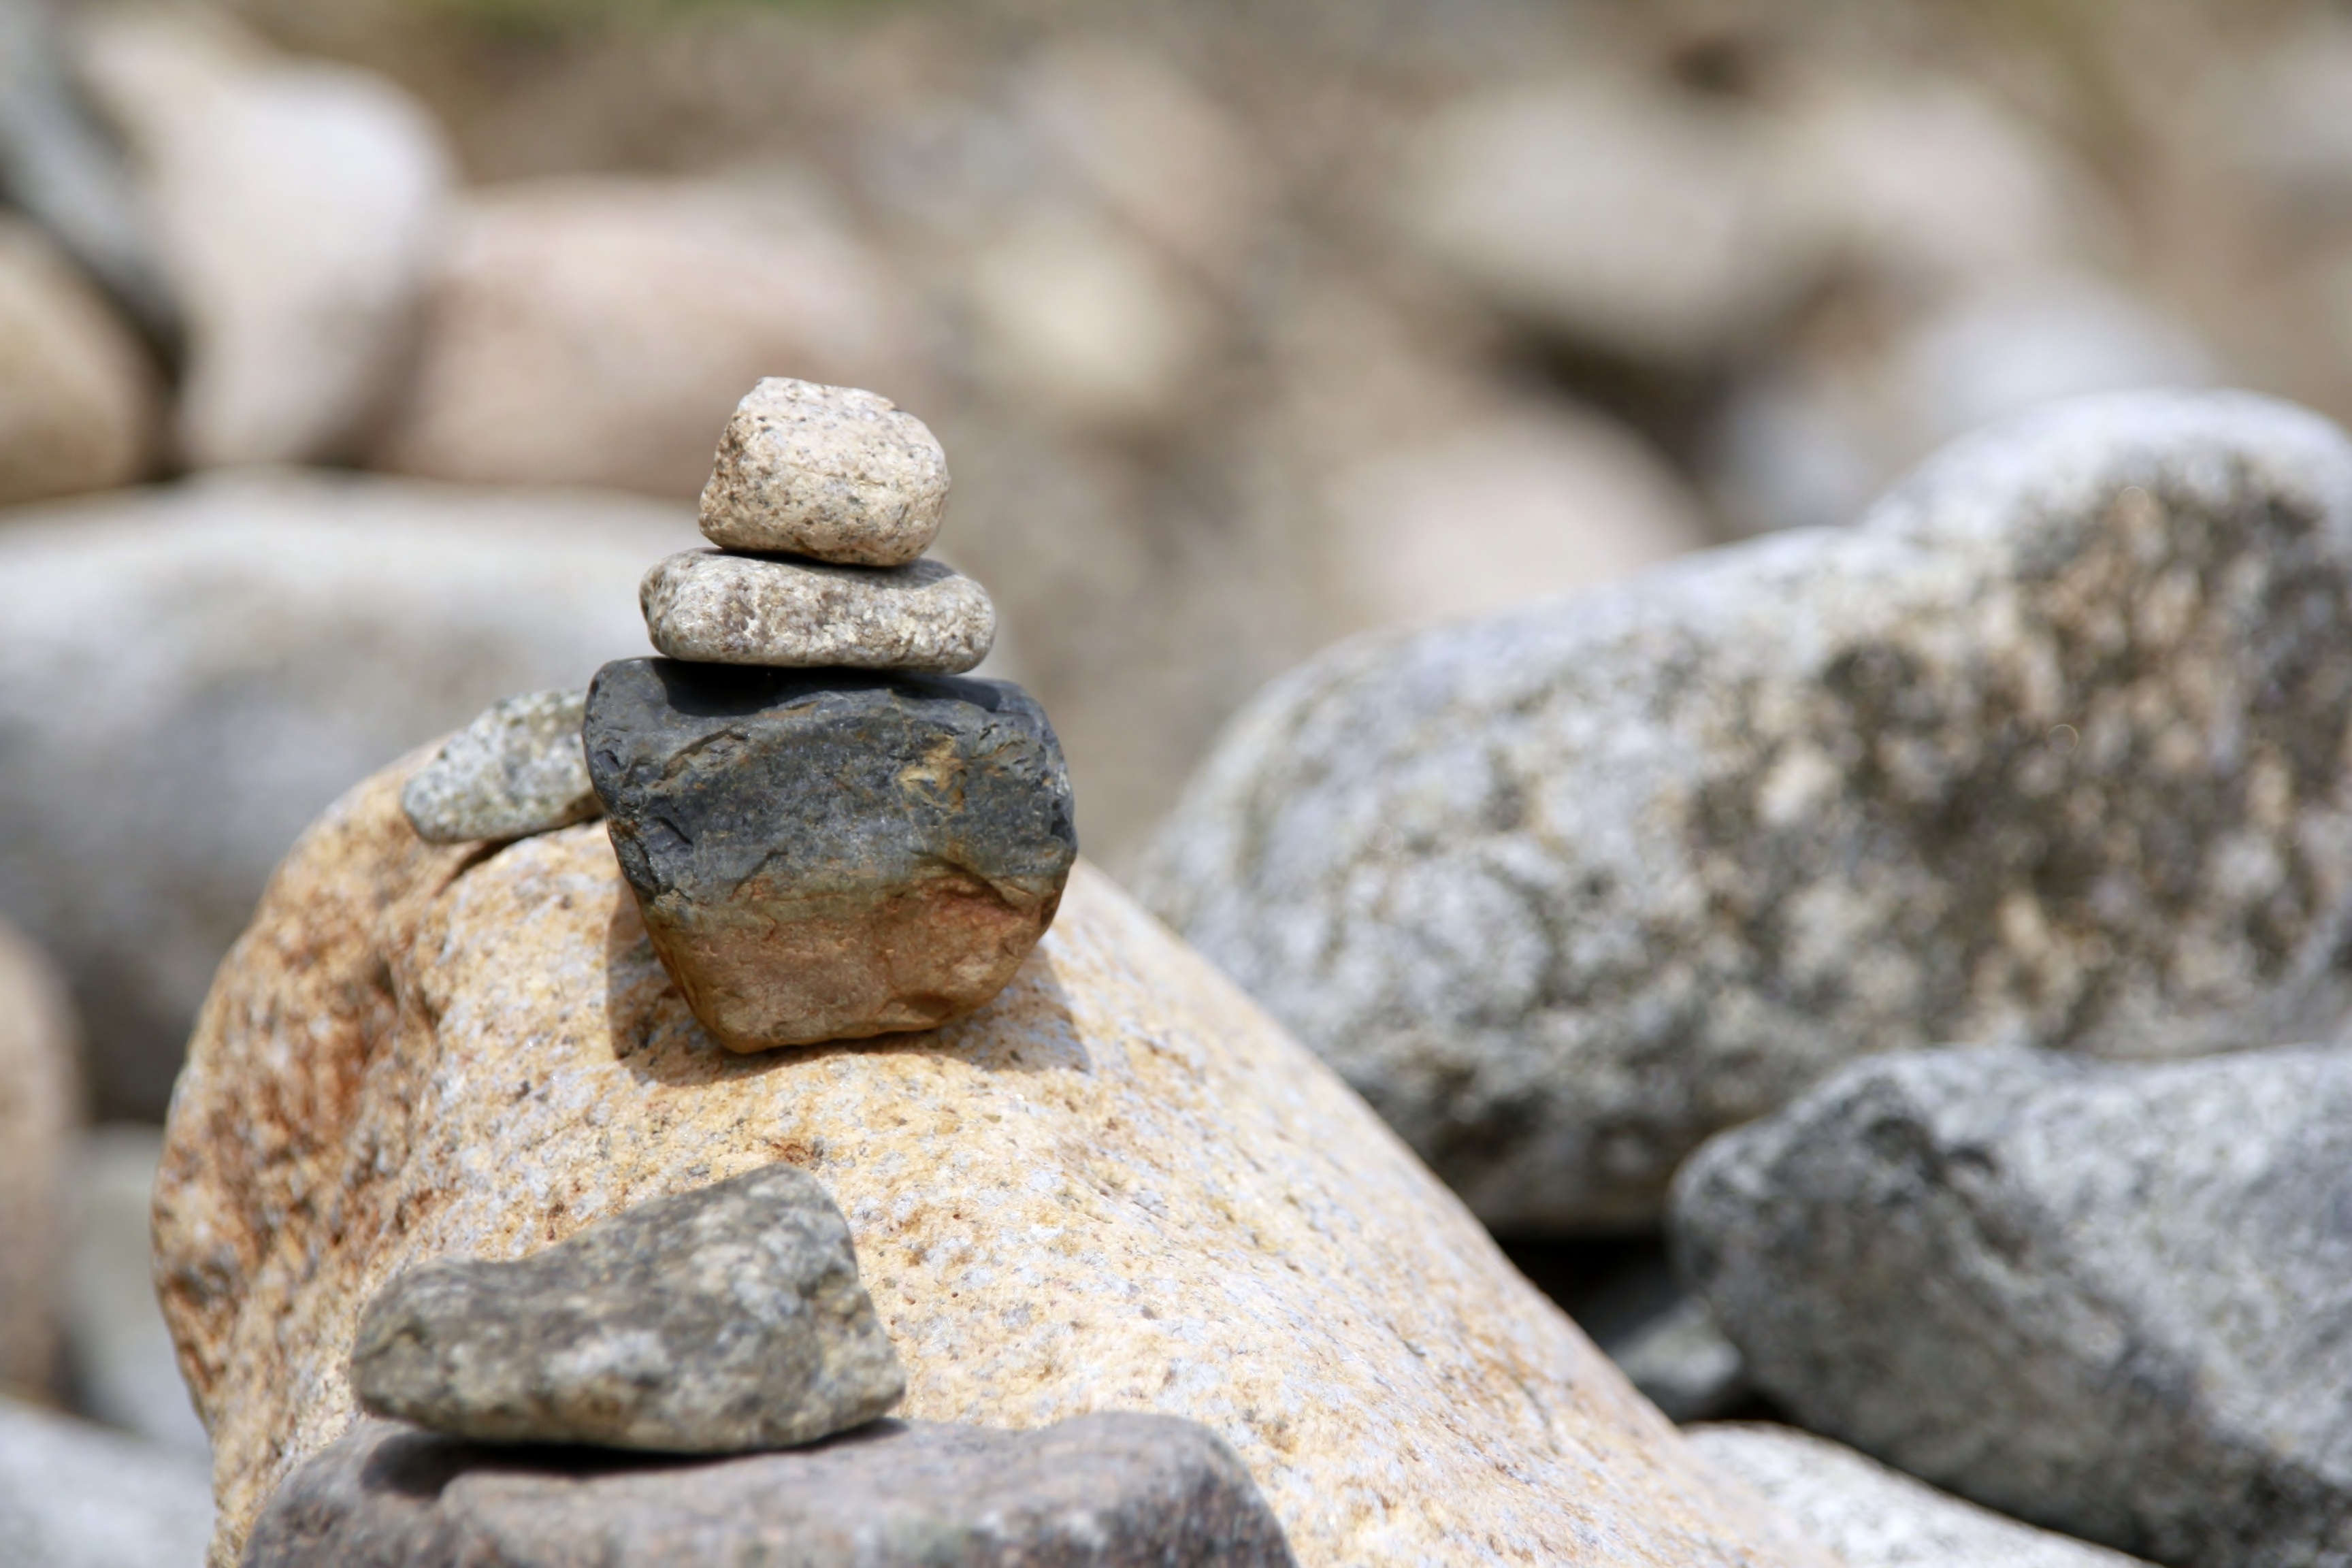
sand, rock, wood, wish, statue, material, stone tower, close up, geology, boulder, genesis, ancient history, baekdamsa